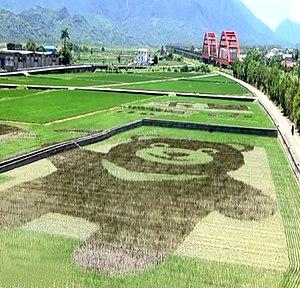
Taïwan, bourg de Yuli